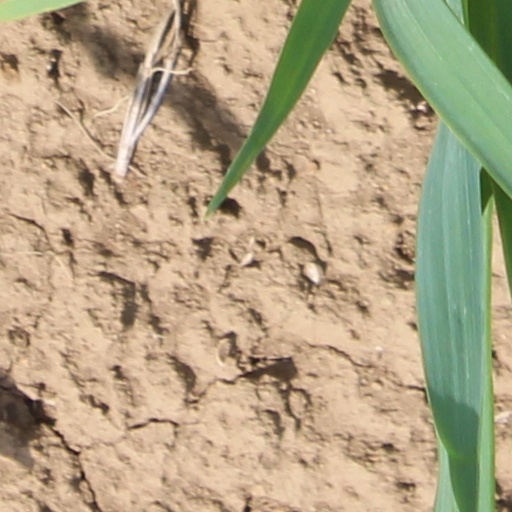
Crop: wheat